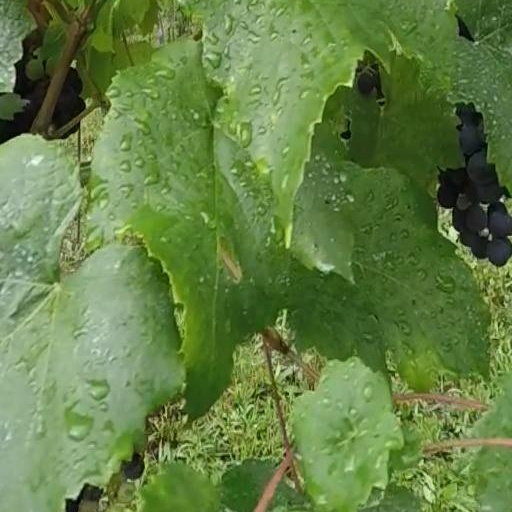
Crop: grape